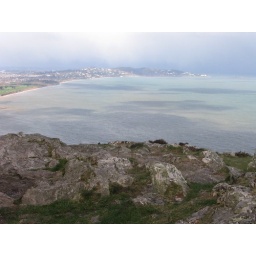
There must be a few clouds in the sky to make the water such a beautiful sight